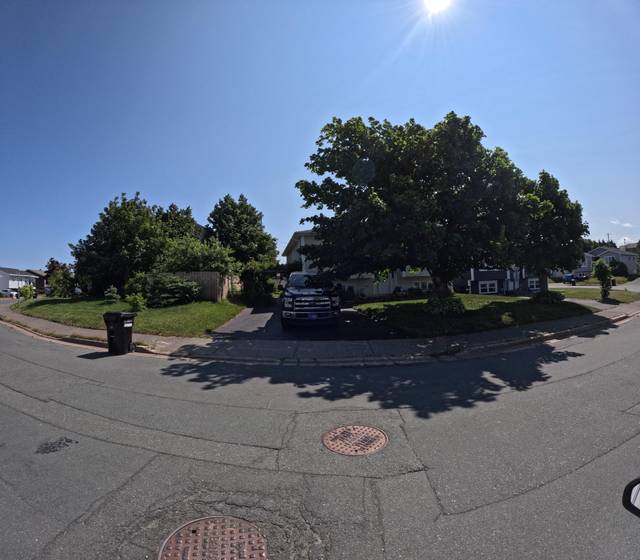
Region: Canada
Coordinates: 47.539, -52.766